Tongwynlais

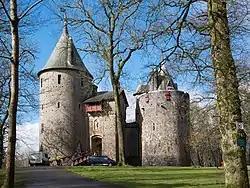
Castell Coch in 2018

Tongwynlais' most notable building is the Victorian era folly castle called Castell Coch ("Red Castle") which is open to the public. It was built on top of the ruins of a 13th-century castle thought to have belonged to Ifor Bach, a local Welsh ruler.